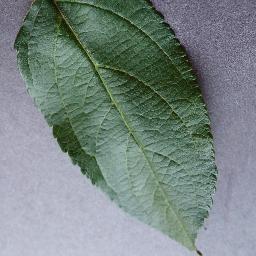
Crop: apple
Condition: healthy